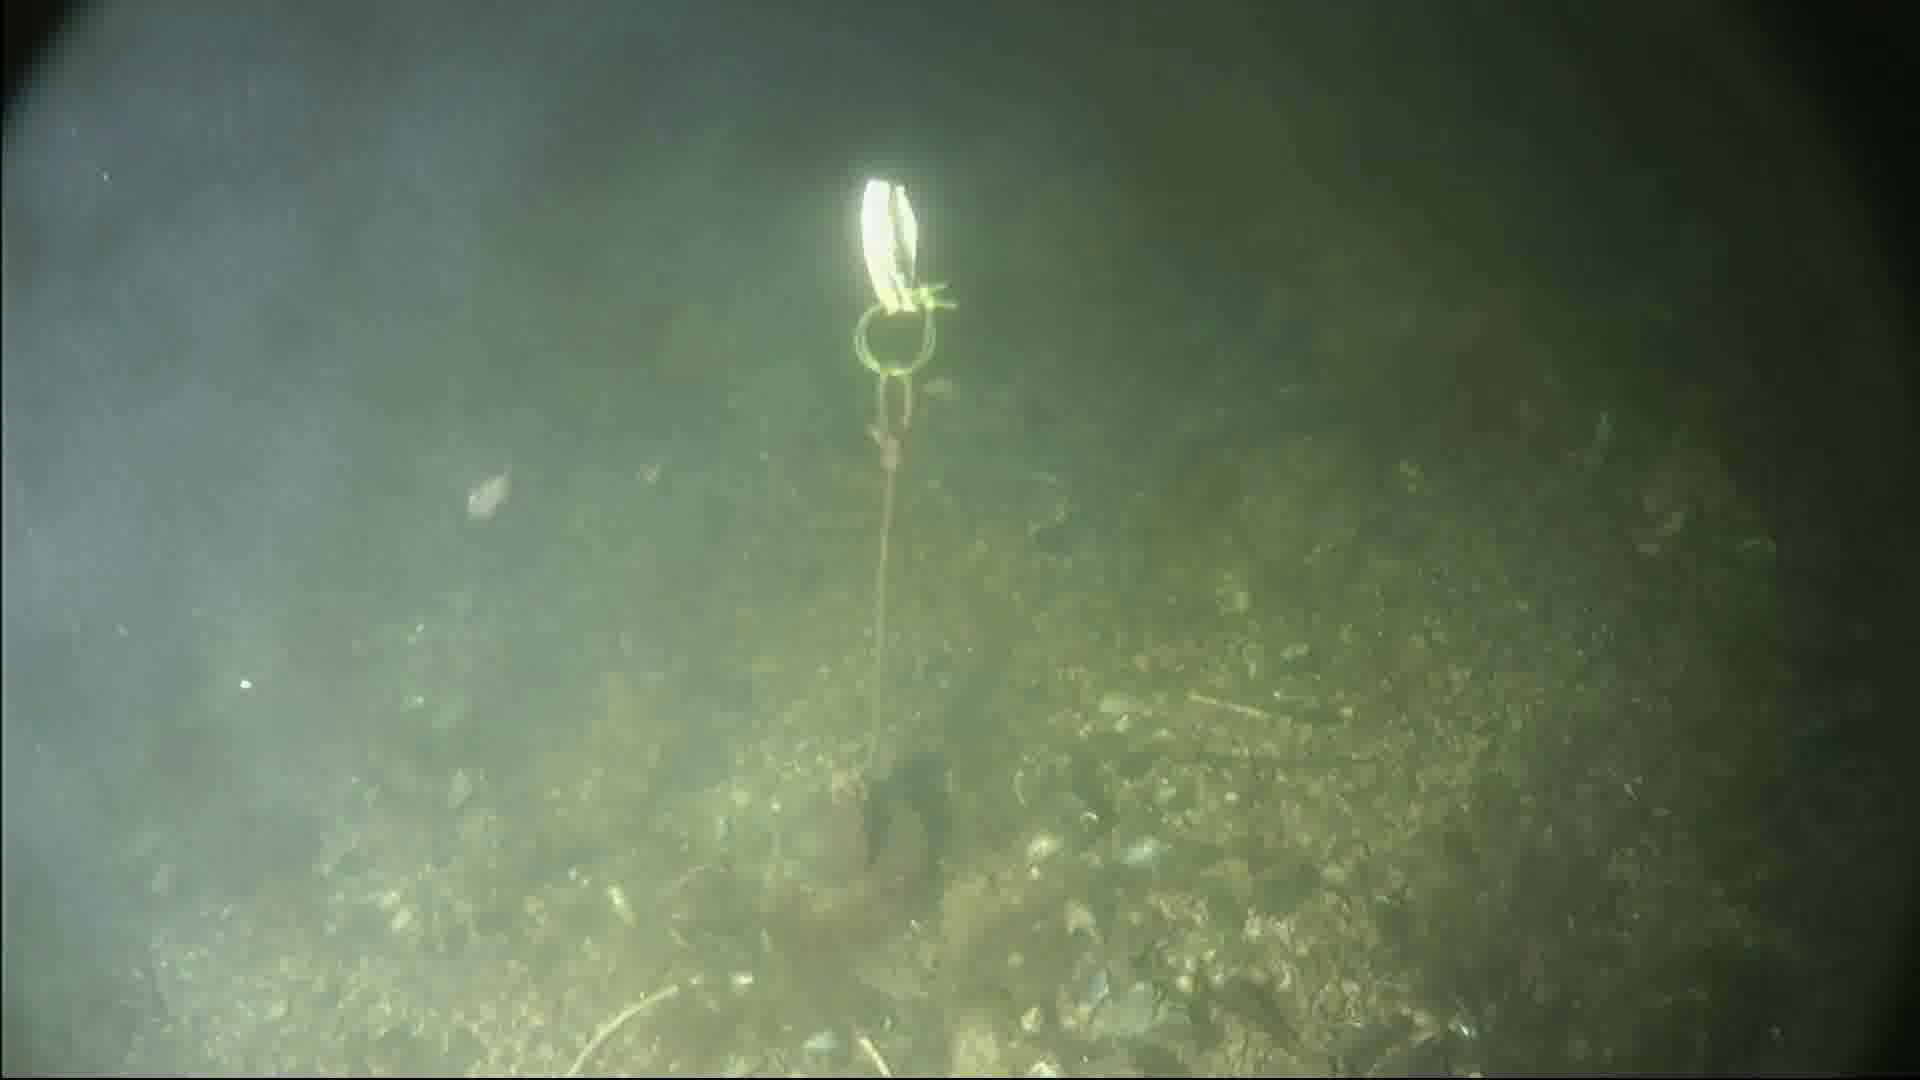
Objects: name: shrimp